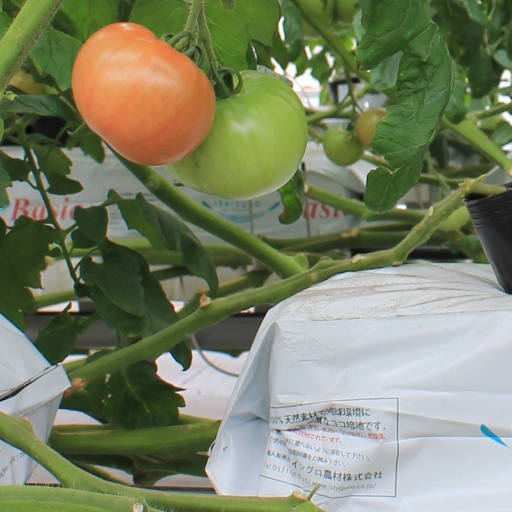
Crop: tomato